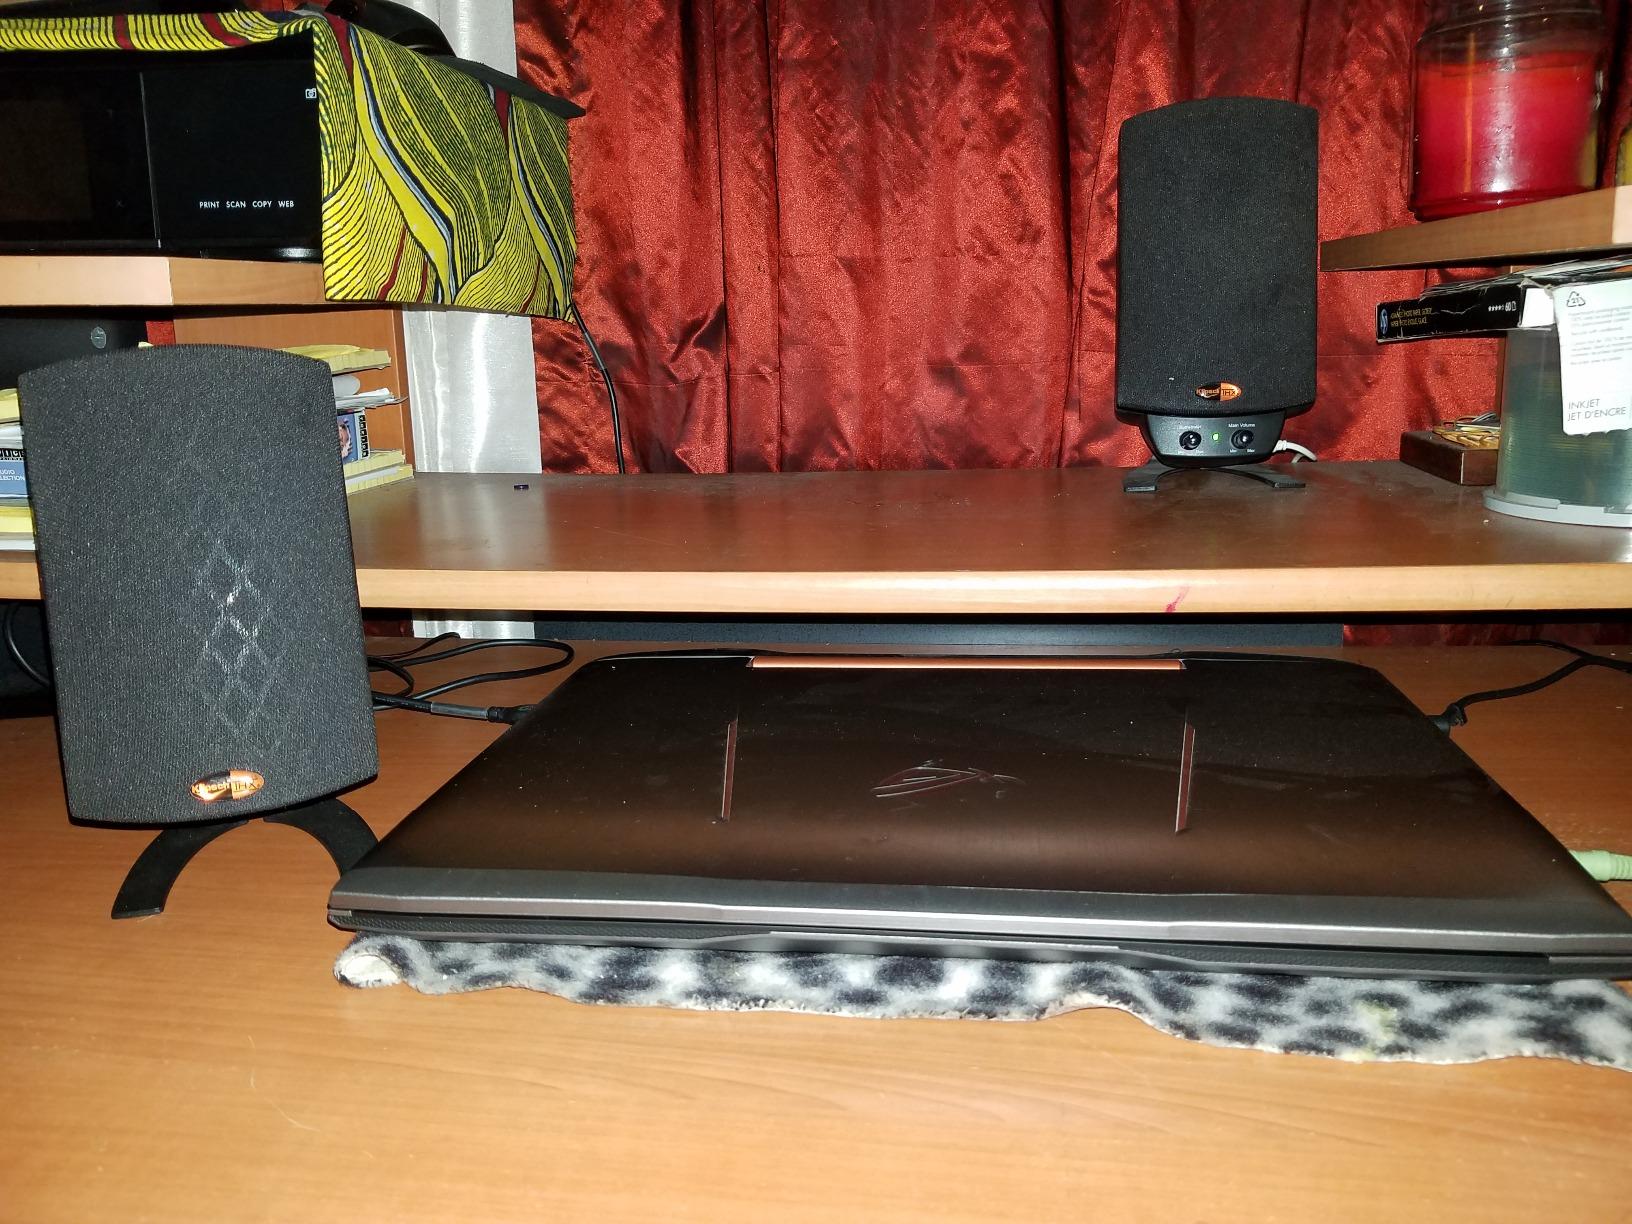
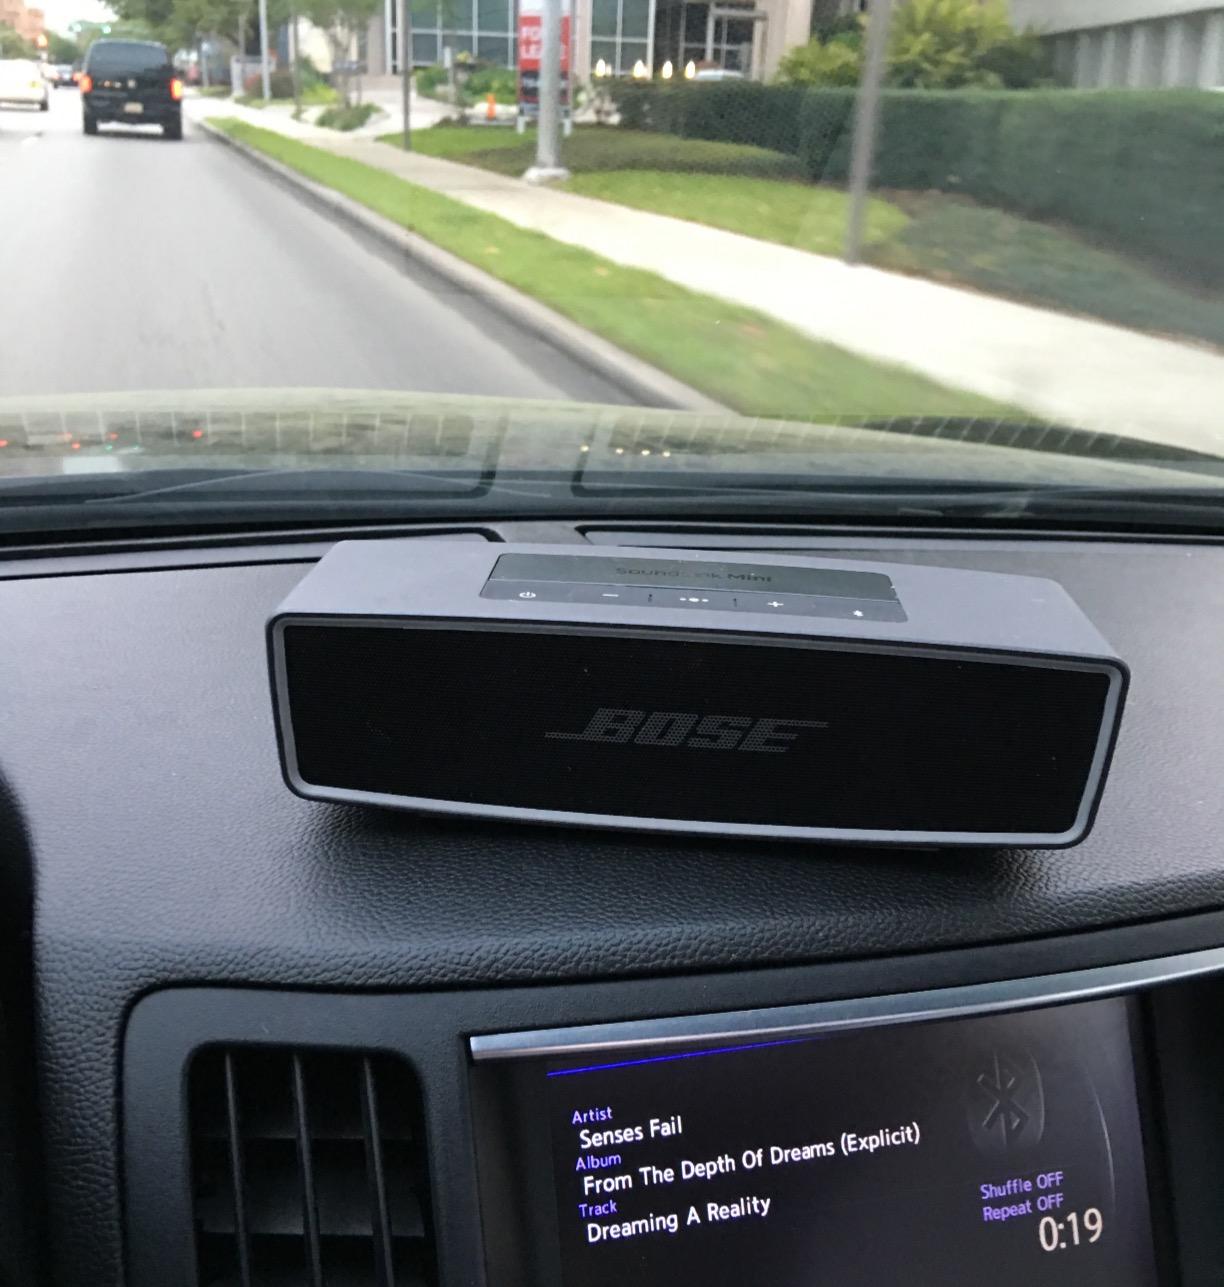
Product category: speaker
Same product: no